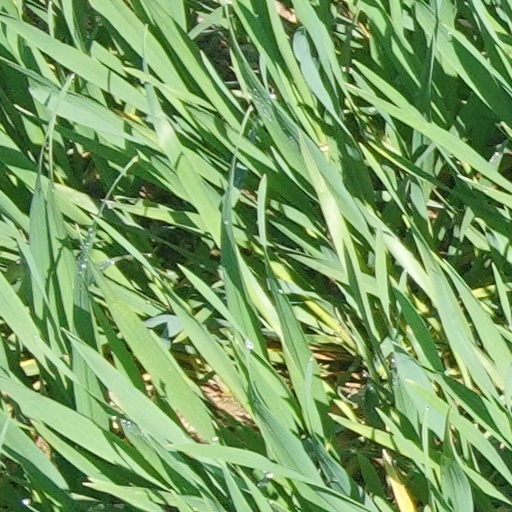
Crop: wheat